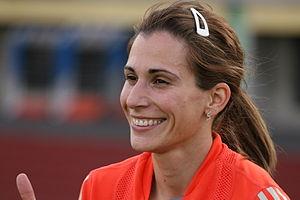
Marija Šestak est une athlète slovène spécialiste du triple saut née le 17 avril 1979. Elle obtient la nationalité slovène le 13 juillet 2006, juste après avoir établi le nouveau record national serbe. En 2002, lors des championnats d'Europe, elle participe pour la RFS Yougoslavie.